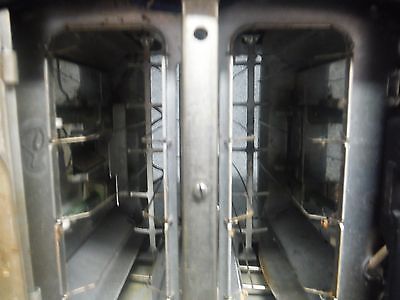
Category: toaster